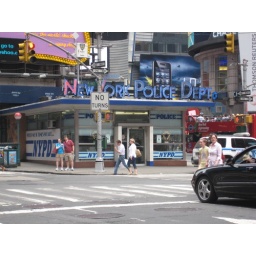
You can't see it from the picture but each letter in the neon sign blinks pink randomly.